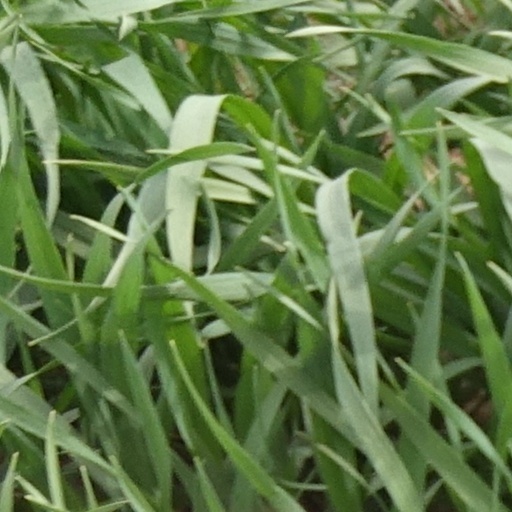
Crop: wheat